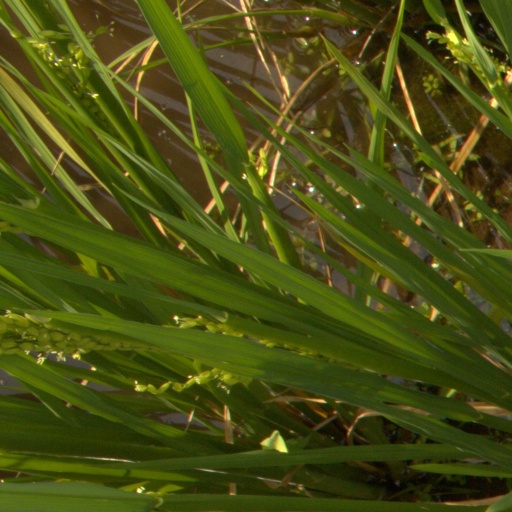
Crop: rice